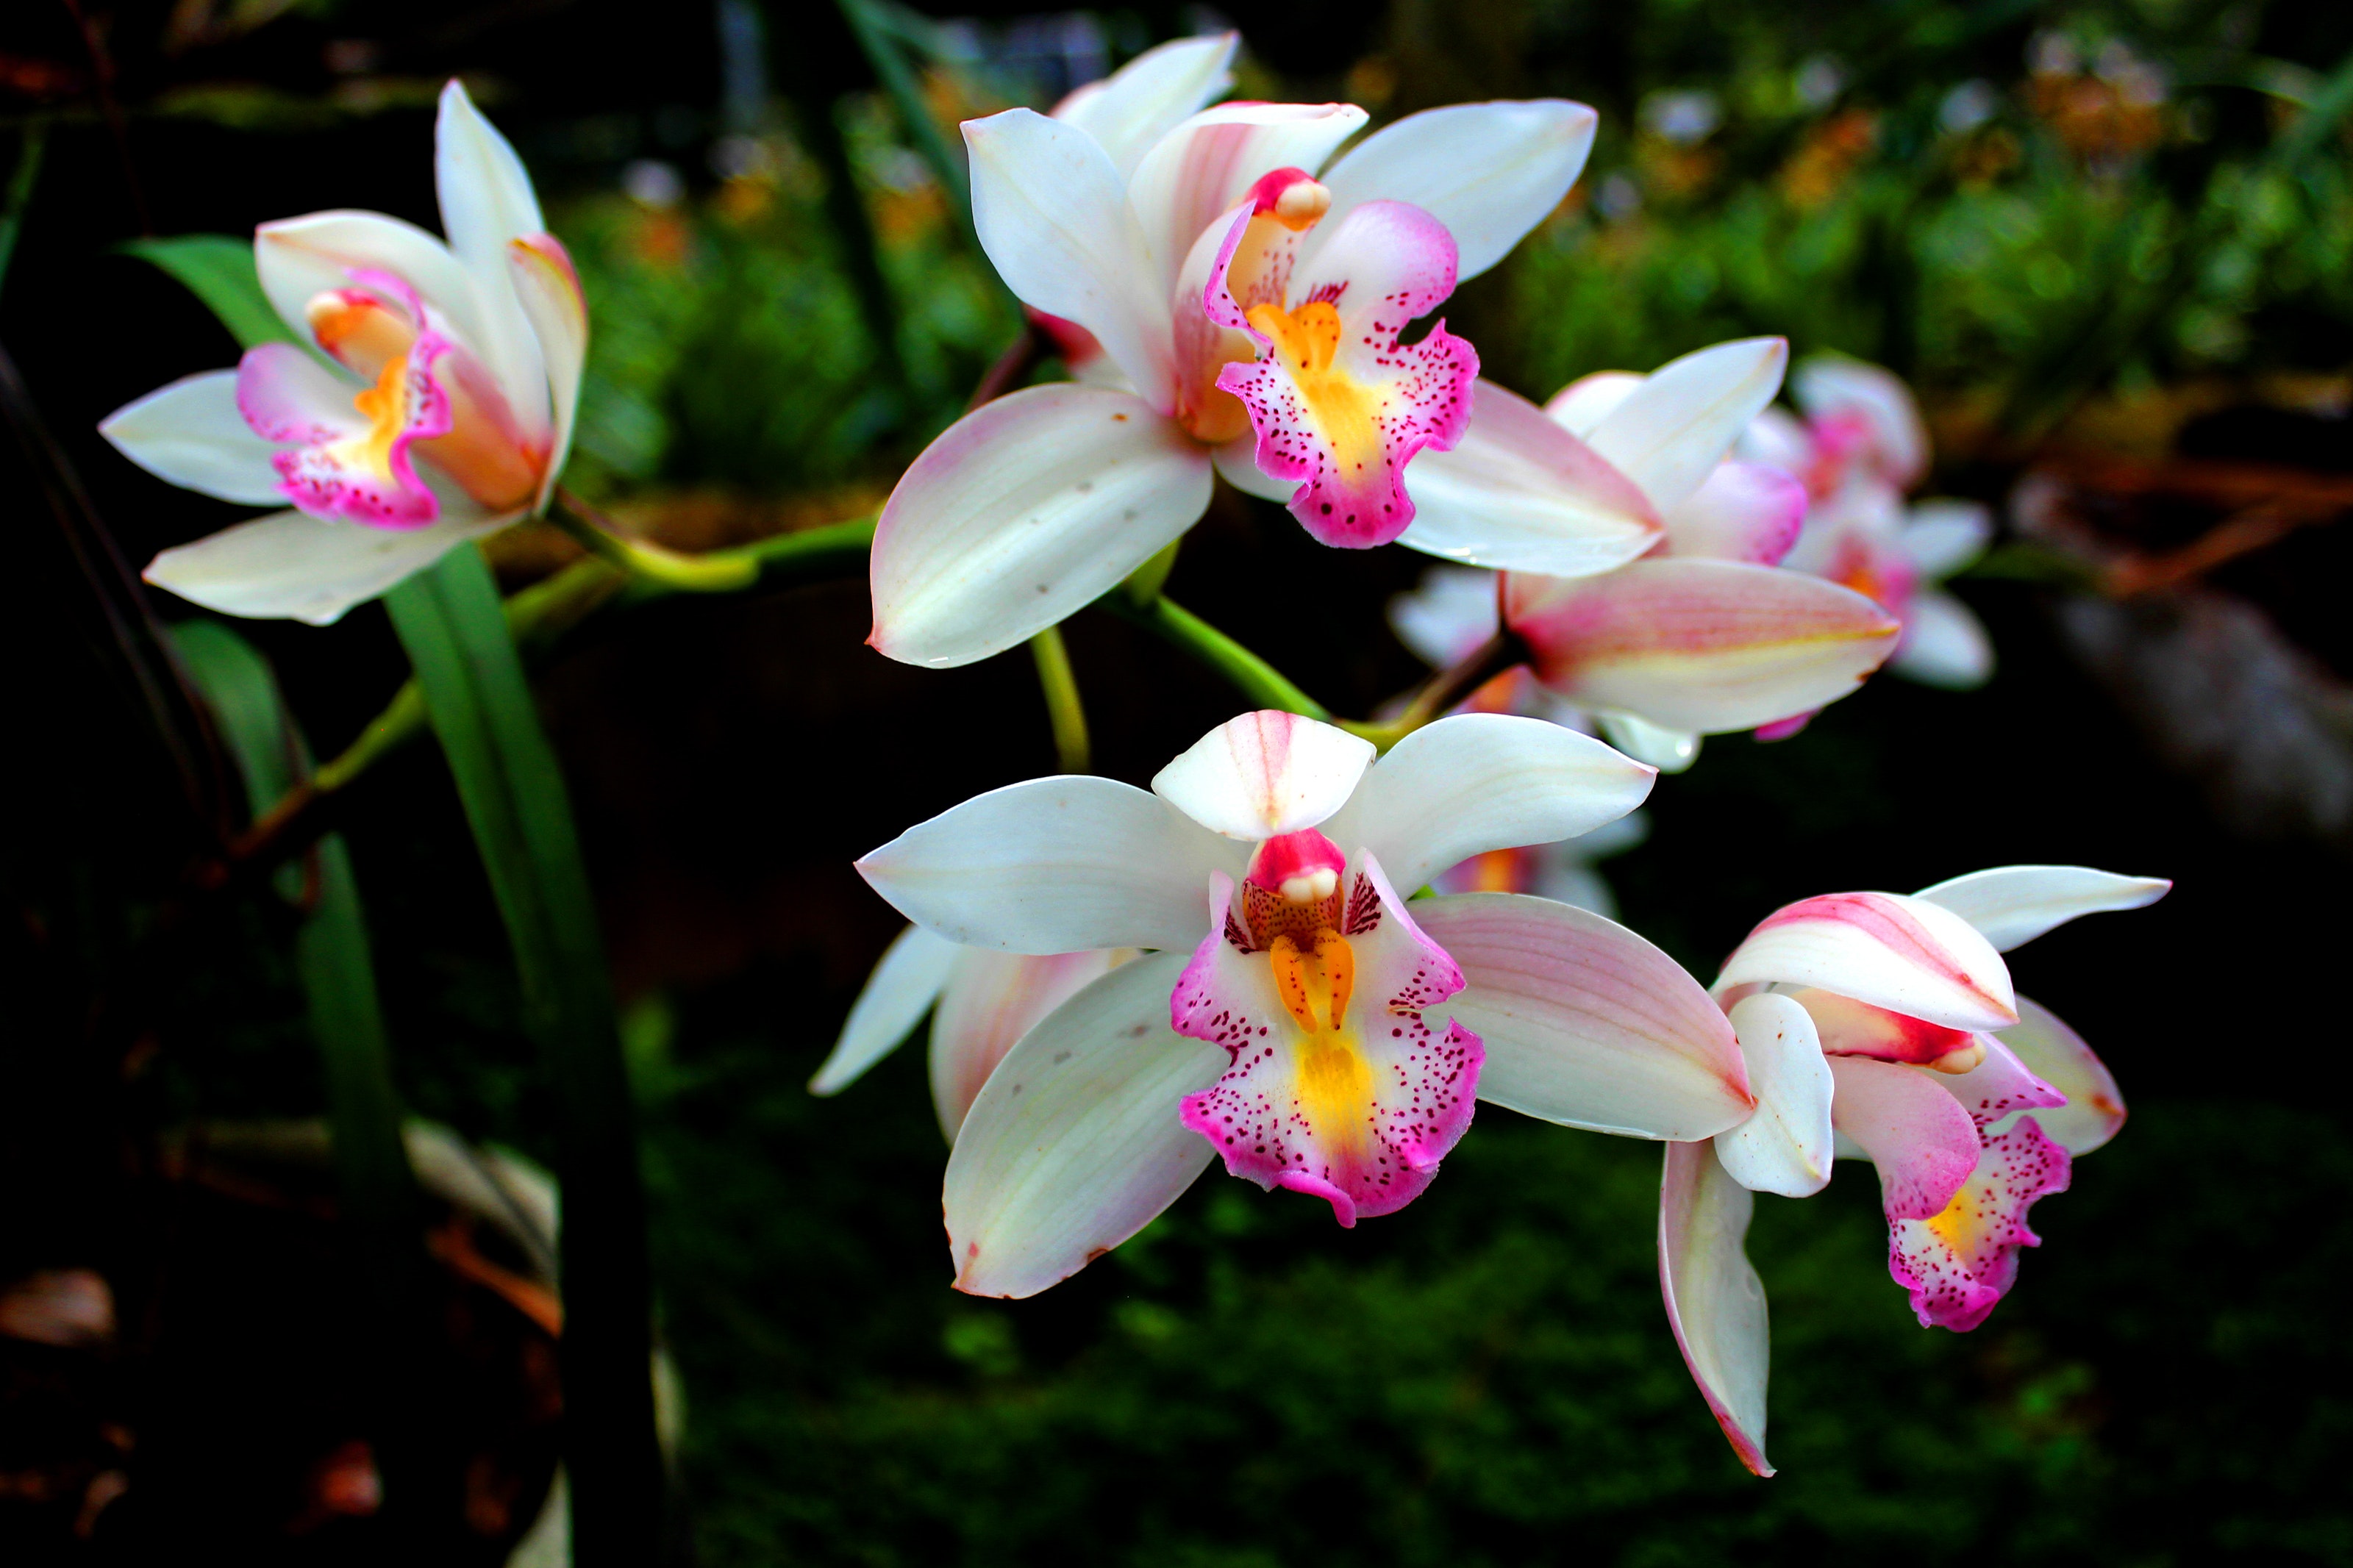
flower, flowering plant, plant, terrestrial plant, petal, pink, moth orchid, botany, orchid, orchids of the philippines, phalaenopsis equestris, christmas orchid, cattleya